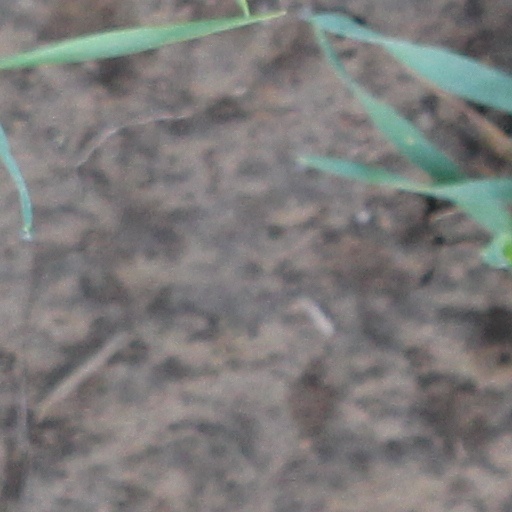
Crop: wheat